History of the Georgia Institute of Technology

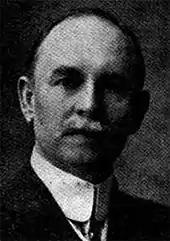
Marion L. Brittain, president of the school from 1922 to 1944

On August 1, 1922, Marion L. Brittain was elected as the school's president. He noted in the 1923 annual report that "there are more students in Georgia Tech than in any other two colleges in Georgia, and we have the smallest appropriation of them all." He was able to convince the state of Georgia to increase the school's funding during his tenure. Additionally, a $300,000 grant from the Daniel Guggenheim Fund for the Promotion of Aeronautics allowed Brittain to establish the Daniel Guggenheim School of Aeronautics. In 1930, Brittain's decision to use the money for a new school of aeronautics, headed by Montgomery Knight, was controversial; today, the Daniel Guggenheim School of Aerospace Engineering boasts the second largest faculty in the United States behind MIT. Other accomplishments during Brittain's administration included a doubling of Georgia Tech's enrollment, accreditation from the Southern Association of Colleges and Schools, and the creation of a new ceramic engineering department, building, and major that attracted the American Ceramics Society's national convention to Atlanta.